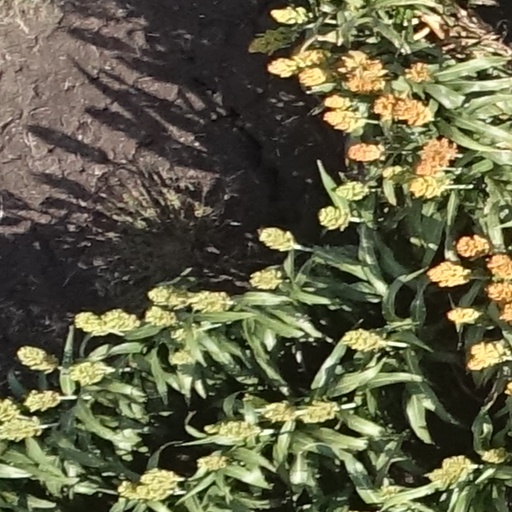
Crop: sorghum